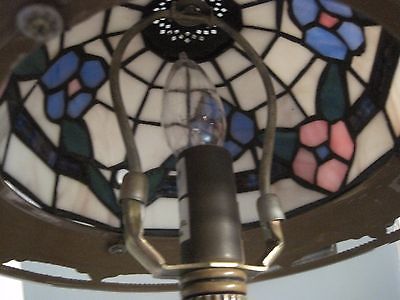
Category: lamp